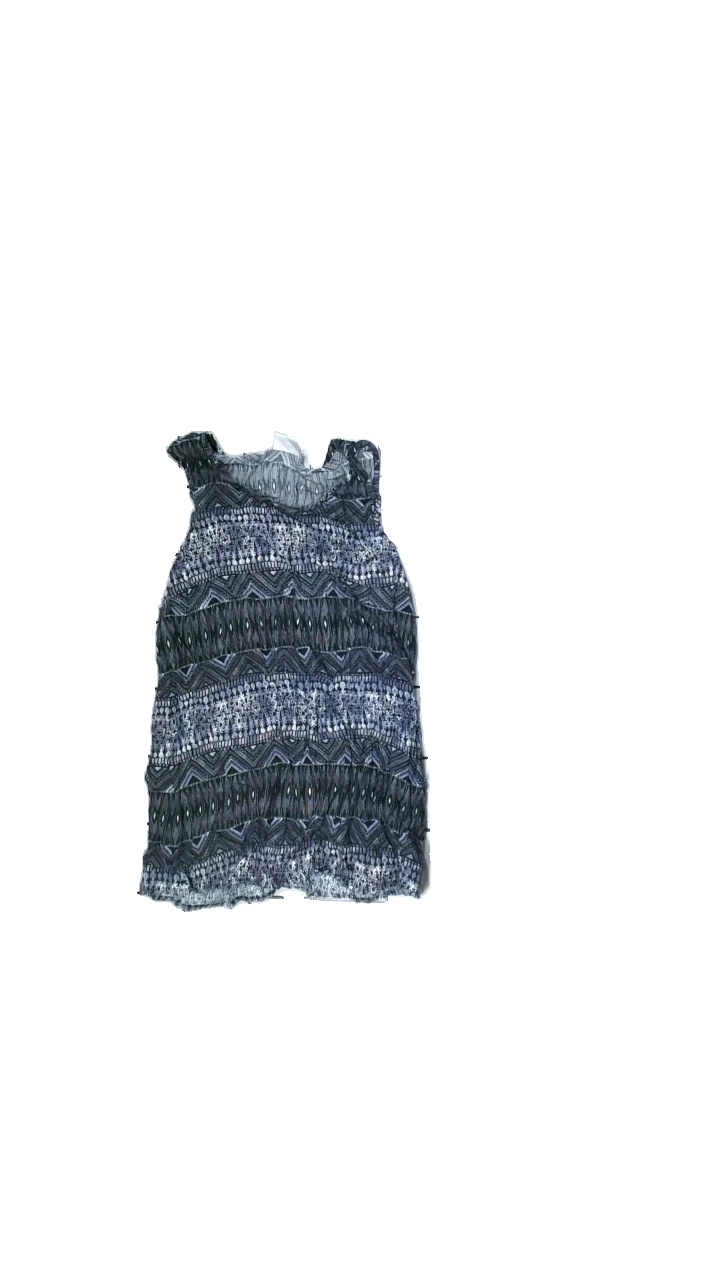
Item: Top (Ladies)
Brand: Isolde
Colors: White, Grey
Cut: Loose
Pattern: Other
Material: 100% Visc
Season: All
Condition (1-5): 5
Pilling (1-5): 5
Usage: Reuse
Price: <50